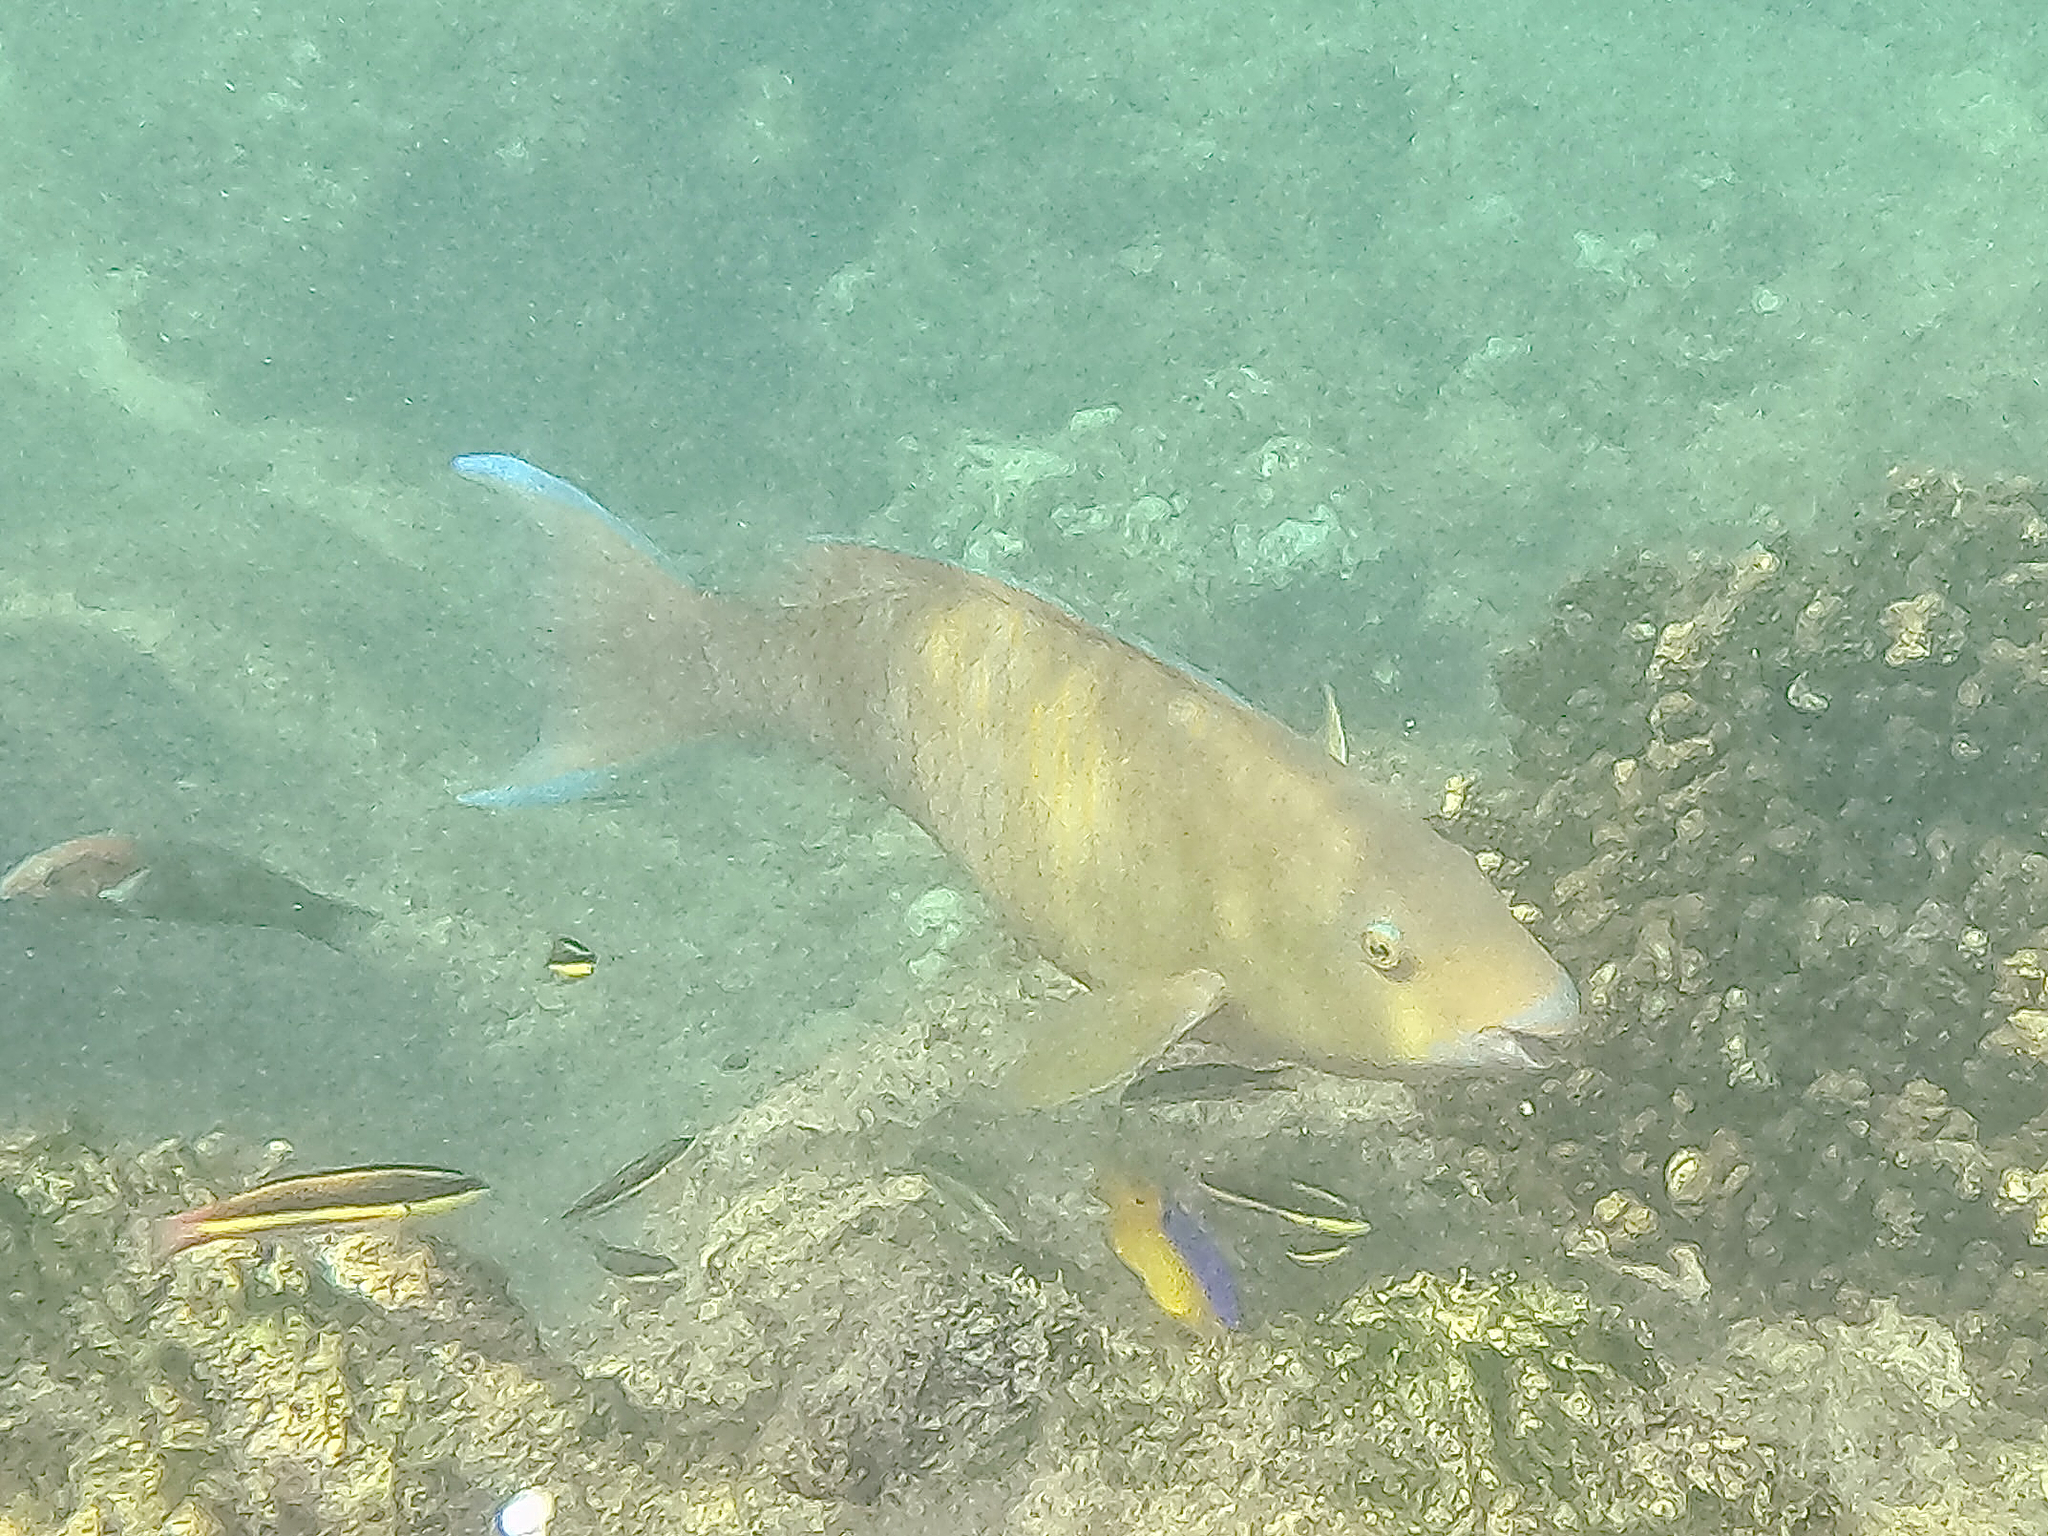
Scarus ghobban (Blue-barred Parrotfish)